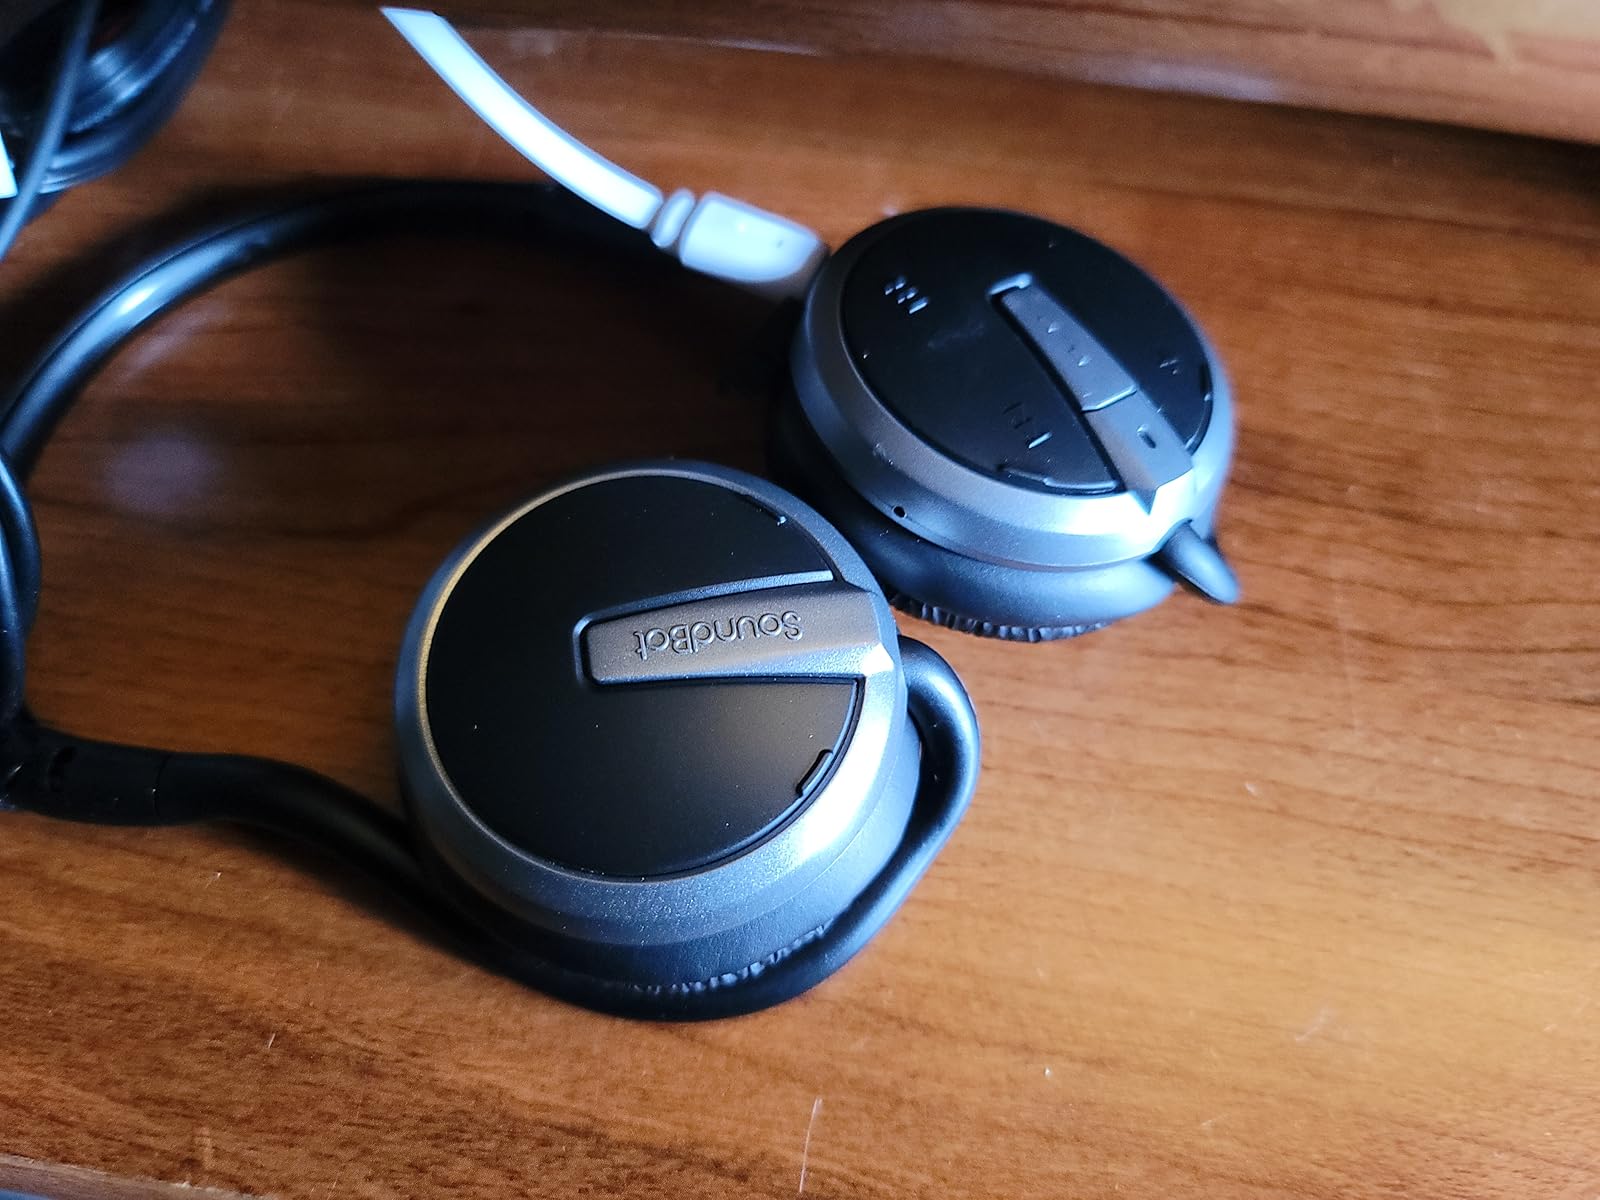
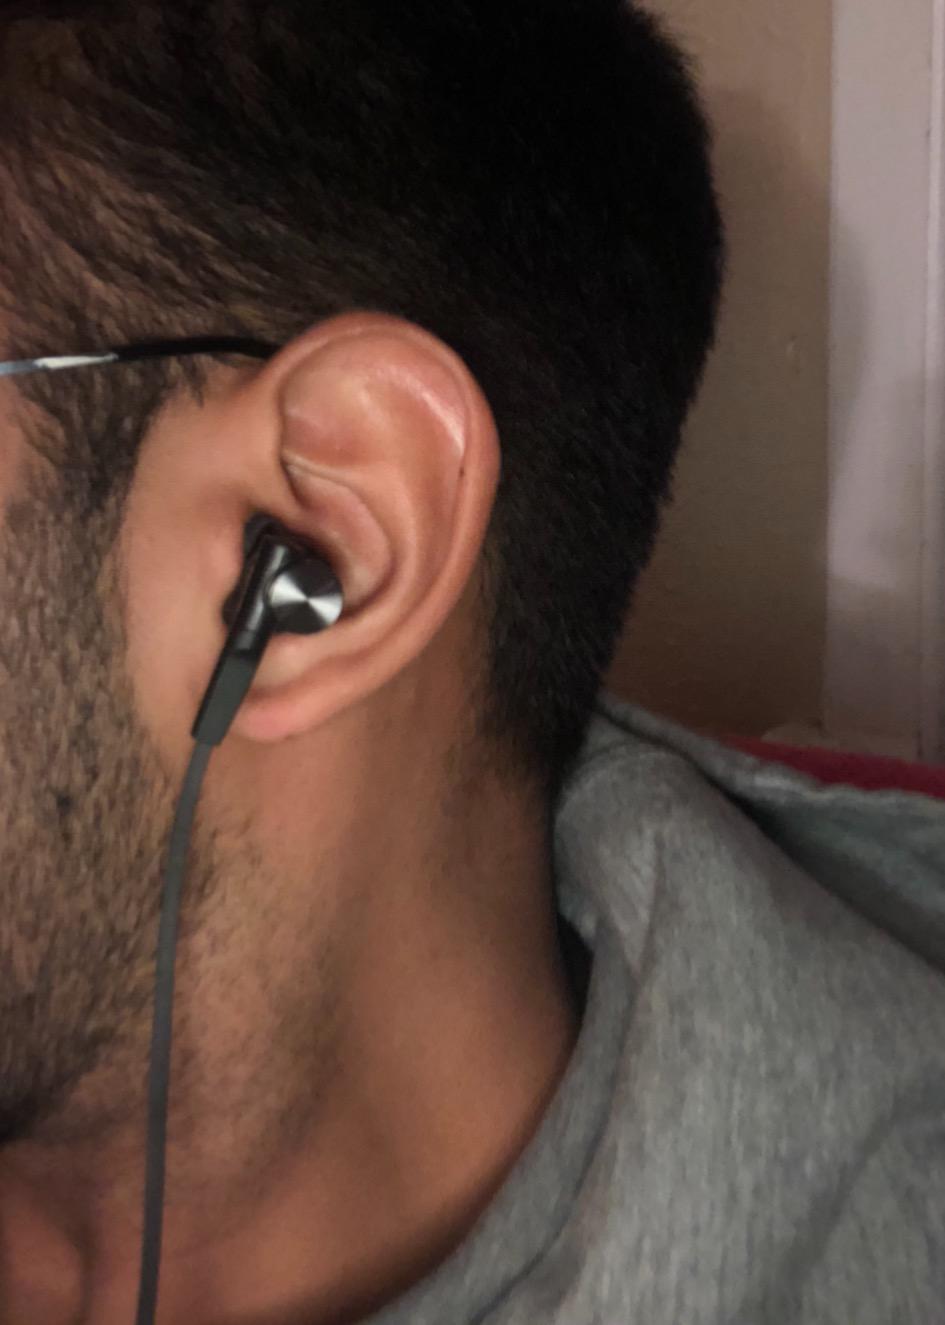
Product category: headphones
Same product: no